Mian Atta Muhammad Manika

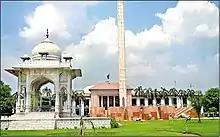
Beautiful view of Punjab Assembly Lahore - panoramio.jpg

Mian Atta Muhammad Manika is a Pakistani Punjabi politician who was a Member of the Provincial Assembly of the Punjab, from 2002 to May 2018. He is the husband of Parveen Akhtar.